Heinz Stücke

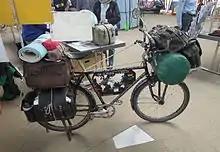
Stücke's touring cycle loaded with luggage

In the early 1980s, after two decades on the road, Stücke decided to attempt to visit every country in the world. He believed he had accomplished his goal when he reached Seychelles in 1996, but to him it felt anticlimactic. He had spent too little time in some countries, and there was still much to experience; so he carried on. Between 1962 and 2010, he cycled more than , and visited 195 countries and 78 territories. From 1995 through 1999, the "Guinness Book of Records" described him as having travelled more widely by bicycle than anyone in history.